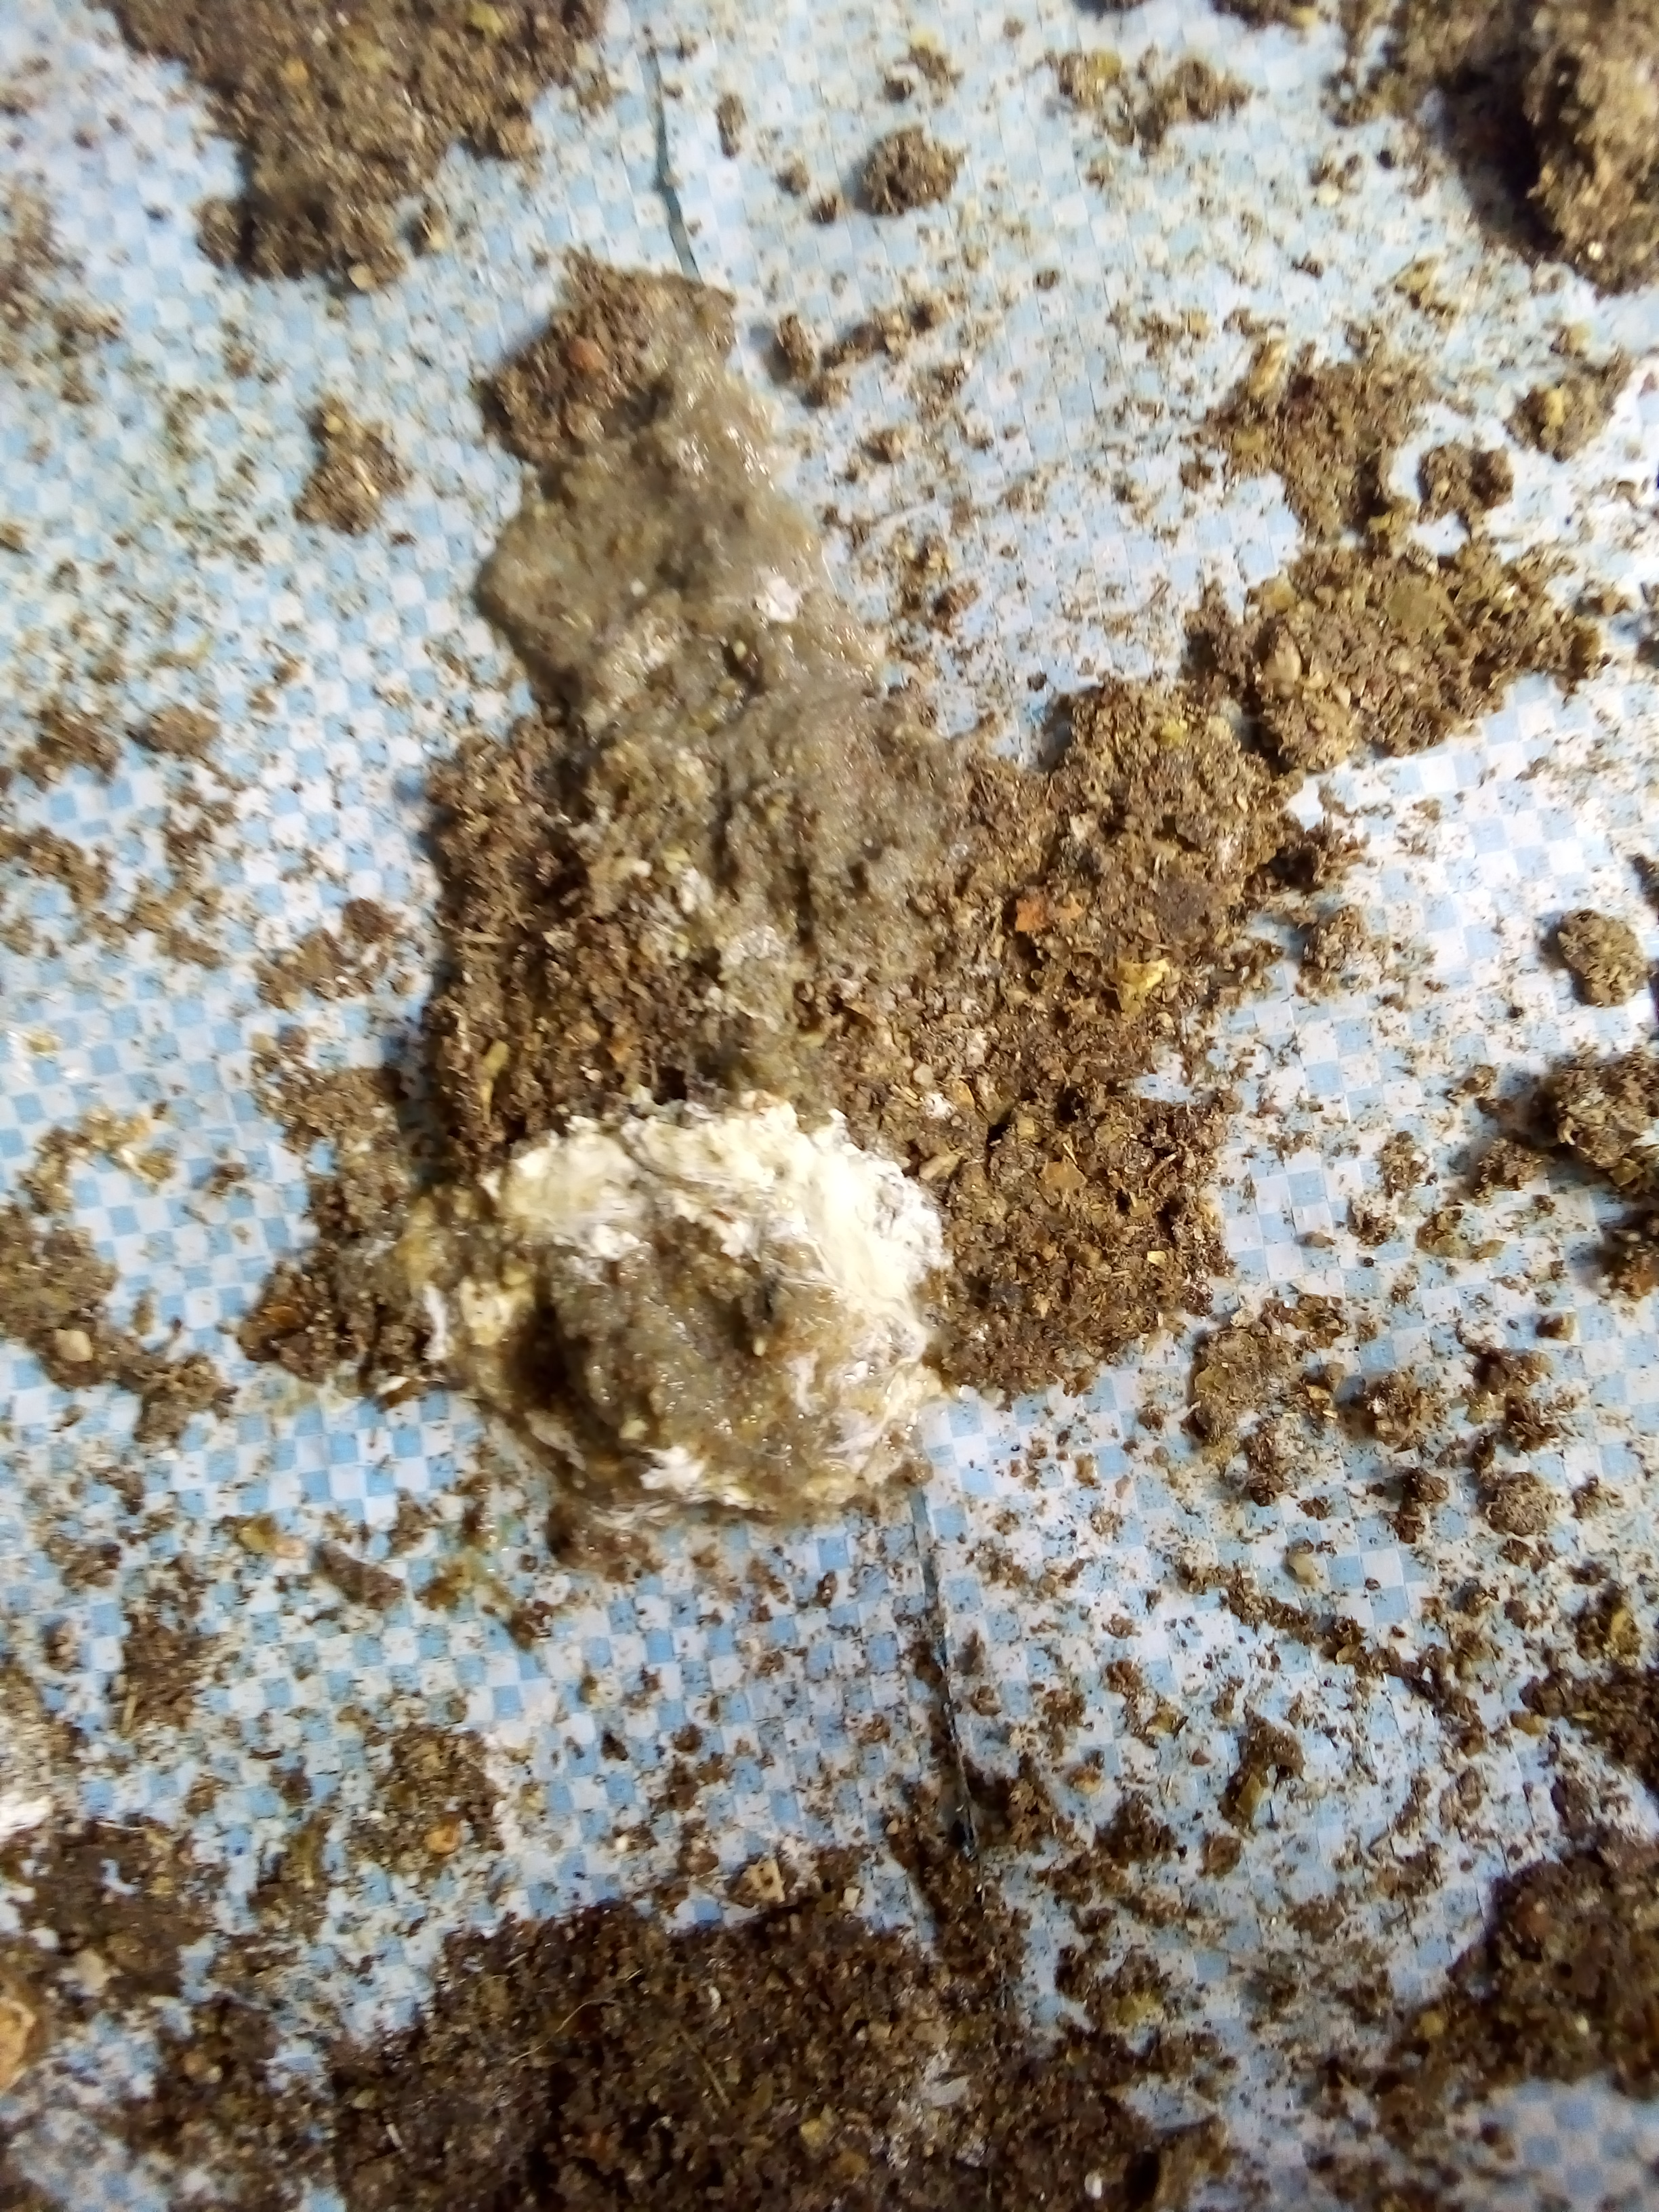
PCR-confirmed diagnosis: Salmonella